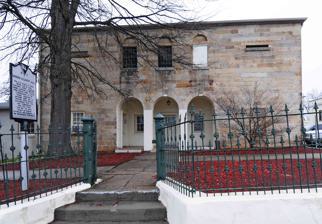
Building: Union County Jail (Union, South Carolina)
Country: United States of America
Year built: 1823
United States historic place Union County Jail U.S. National Register of Historic Places Union County Jail, March 2012 Show map of South Carolina Show map of the United States Location Main St., Union, South Carolina Coordinates 34°42′55″N 81°37′38″W / 34.71528°N 81.62722°W / 34.71528; -81.62722 Area less than one acre Built 1823 ( 1823 ) Architect Mills, Robert NRHP reference No. 74001884 Added to NRHP August 30, 1974 Union County Jail is a historic jail building located at Union , Union County, South Carolina . It is attributed to Robert Mills and built in 1823.  It is a two-story, Palladian style granite ashlar structure. The structure has had two additions since 1900 and the interior has undergone extensive alteration. It was added to the National Register of Historic Places in 1974. References